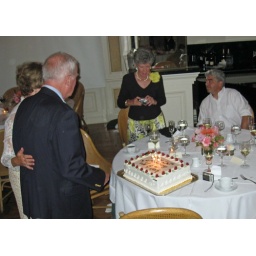
Chocolate cake with white icing that had strawberries embedded in it